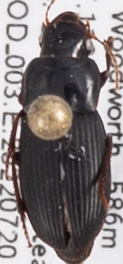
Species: Harpalus somnulentus
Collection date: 2022-07-20 04:00:00
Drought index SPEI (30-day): -0.436
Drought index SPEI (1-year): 1.28
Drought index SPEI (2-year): -0.728